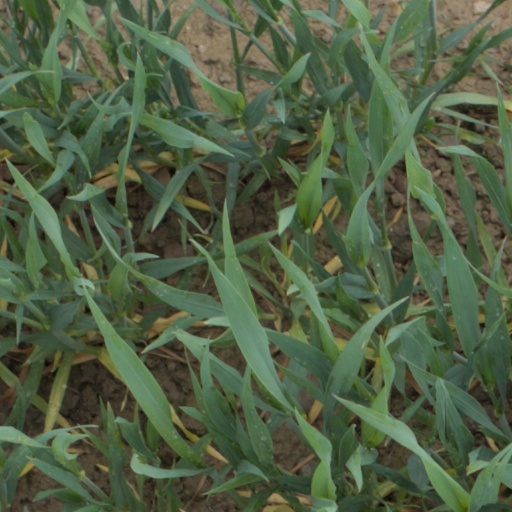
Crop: wheat